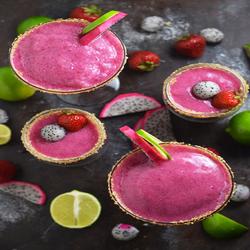
Label: Dragonfruit